1998 Pepsi 400

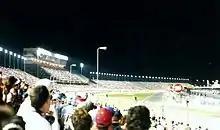
The 1998 Pepsi 400 was the first race held at Daytona International Speedway under the lights.

The race was held starting at 8pm on Saturday, October 17, 1998. Ernie Irvan dropped to the rear of the field prior to the start of the race, due to a driver change; Ricky Craven had qualified the car. Although Bobby Labonte started on pole, Dale Jarrett, who had started third, led the first lap of the race; Dale Earnhardt took the lead on lap two and held it through the first caution period of the race, for rain, for three laps starting at lap 13. A large crash occurred on lap 32; initiated by Kevin Lepage losing control of his car in turn two, the wreck collected eleven cars, including Hut Stricklin, Geoff Bodine and three-time Winston Cup champion Darrell Waltrip; Earnhardt lost the lead during pit stops under caution to Rusty Wallace, with Dave Marcis pitting a lap later than the leaders to pick up five bonus points for leading a lap. Lepage suffered a fractured shoulder in a fall exiting his car.